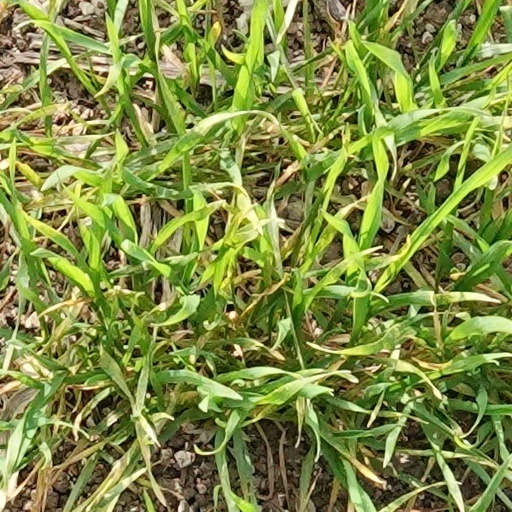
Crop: wheat